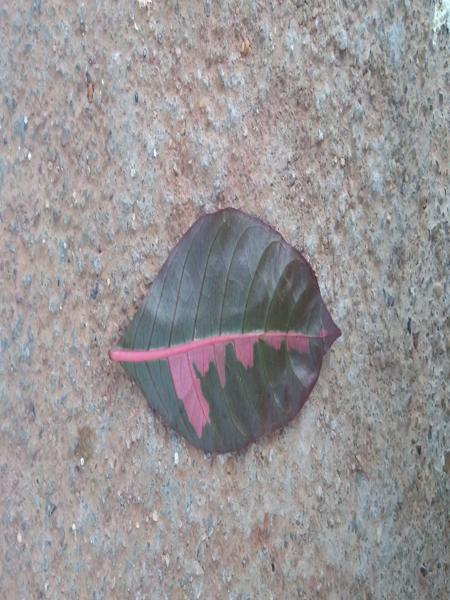
Plant: Caricature